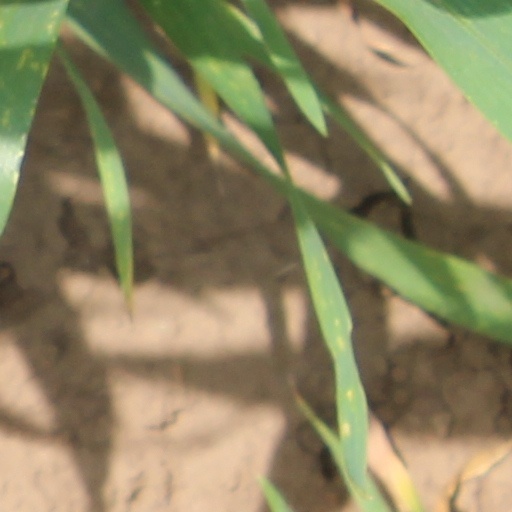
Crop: wheat